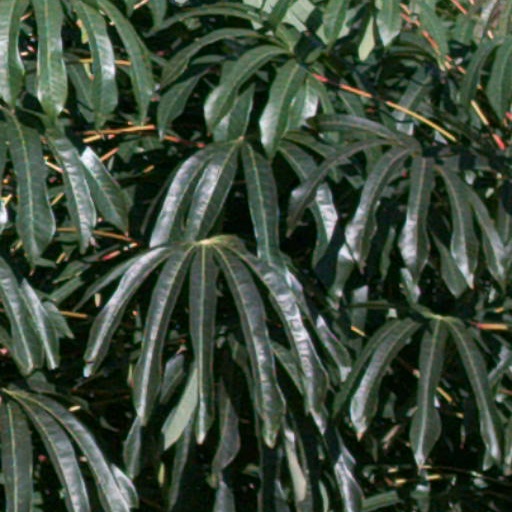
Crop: cassava